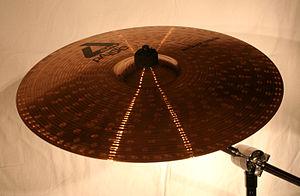
La cymbale est un idiophone de la famille des percussions. C'est un disque fait de différents alliages métalliques. Généralement, les cymbales font partie d'une batterie et sont utilisées pour garder le temps ou accentuer et attaquer certains beats. Il y a plusieurs types de cymbales qui offrent des sons différents selon le genre de musique abordé. Cet article traite des caractéristiques physiques d'une cymbale.
Paiste est un fondeur de cymbales suisse implanté également en Allemagne et aux États-Unis.